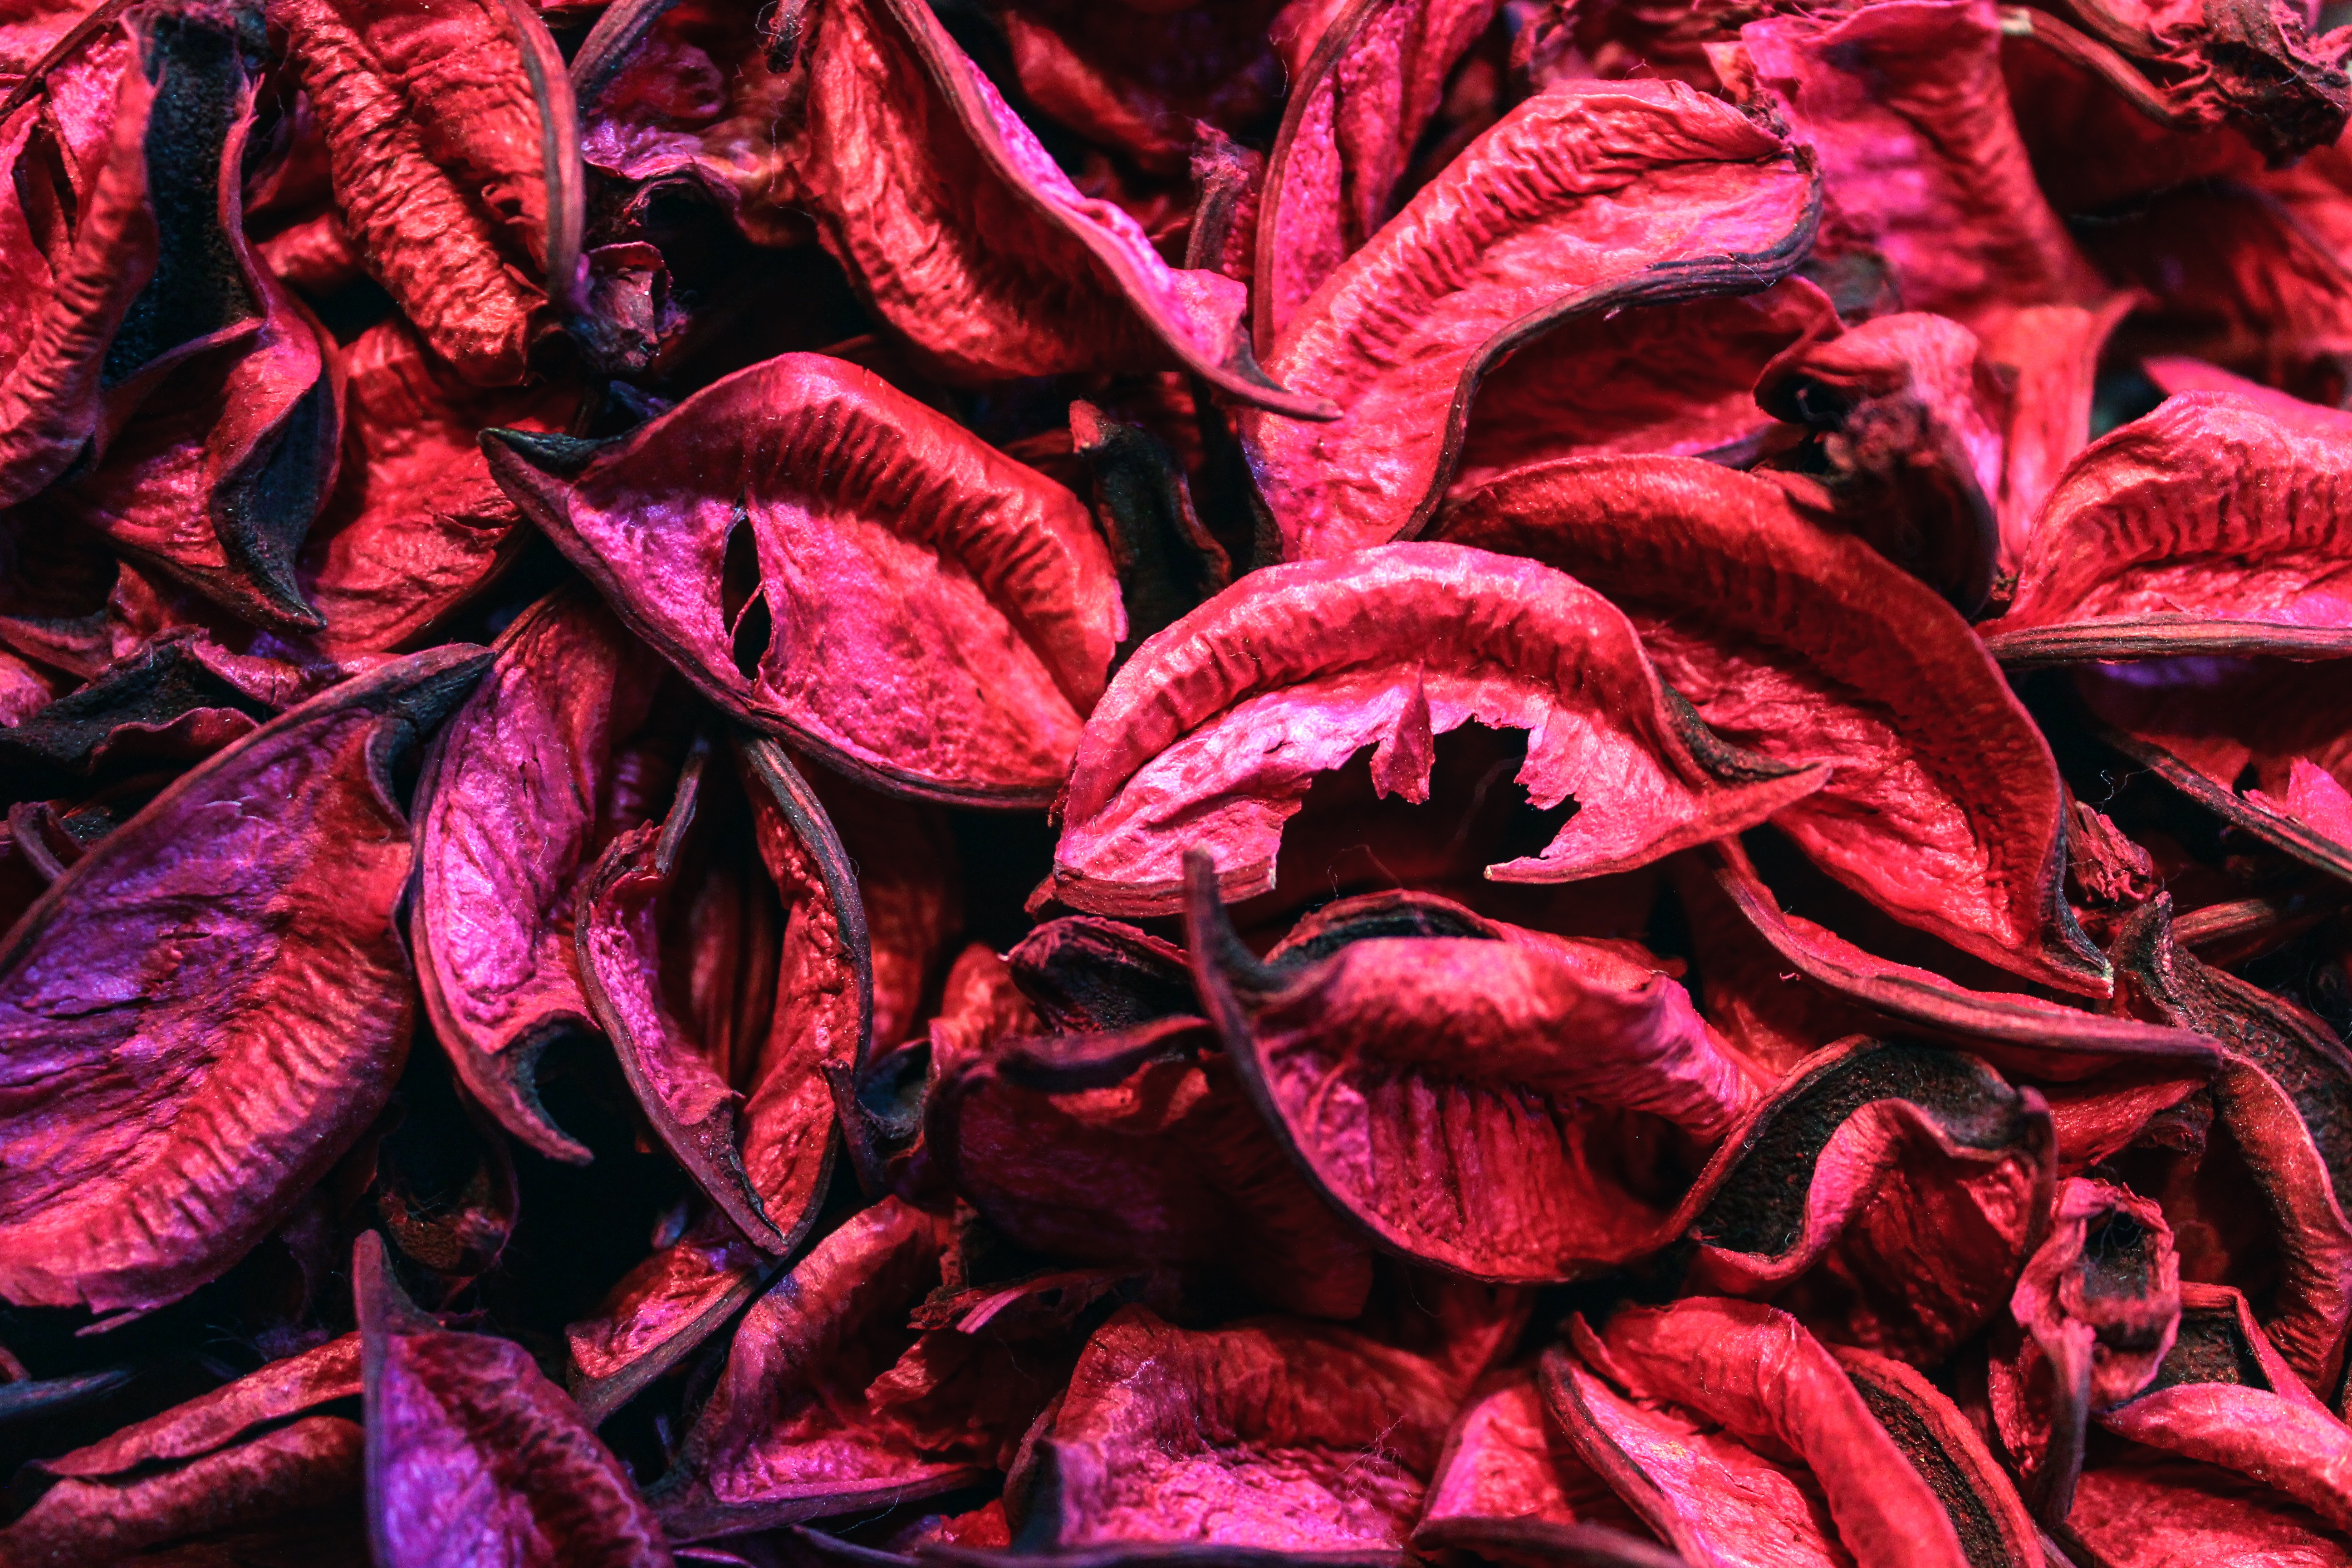
winter, plant, texture, leaf, flower, petal, foliage, food, red, herb, produce, vegetable, color, botany, flora, tree leaf, watercolor, dead leaf, leaves, image, autumn leaf, autumn leaves, red leaf, dry leaves, macro photography, flavor, flowering plant, free image, land plant